Kashmir papier-mâché

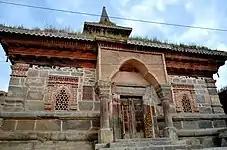
Papier-mâché art work on Madin Sahib Mosque

The papier-mâché technique of using paper pulp for making decorative objects was first brought to Kashmir in the 14th century by Mir Sayyid Ali Hamadani, a Sufi mystic, who arrived to Kashmir along with his followers, many of whom were craftsmen. These craftsmen used hand-made paper pulp from Iran and Central Asia. The leader of the craftsmen, Mir Syed Ali Hamdani, was also instrumental in converting the people of Kashmir to Islam. These artists who were also well-versed in other handicrafts such as woodcarving, copper engraving and carpet weaving made Kashmir their permanent home. Another story posits that the art was brought to Kashmir in the 15th century by a local prince who had previously been imprisoned in Samarkand for many years.